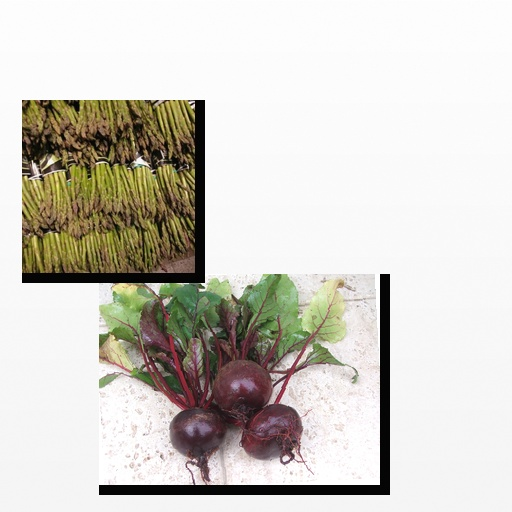
Food items: asparagus, beetroot